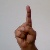
The image shows a hand gesture representing the letter 'D' in Indian Sign Language.